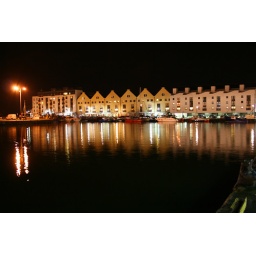
A row of houses at one side of the harbour with boats docked in front of them.